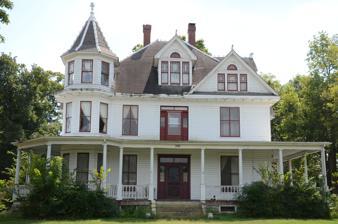
Building: Cowdrey House
Country: United States of America
Year built: 1902
Historic house in Arkansas, United States United States historic place Cowdrey House U.S. National Register of Historic Places Location in Arkansas Show map of Arkansas Location in United States Show map of the United States Location 1 Valley St., Yellville, Arkansas Coordinates 36°13′27″N 92°40′48″W / 36.22417°N 92.68000°W / 36.22417; -92.68000 Area less than one acre Built 1902 ( 1902 ) Architectural style Late Victorian NRHP reference No. 78000609 Added to NRHP July 20, 1978 The Cowdrey House is a historic house at 1 Valley Street in Yellville, Arkansas .  It is a 2 + 1 ⁄ 2 -story wood-frame structure, with asymmetrical massing and a pyramidally-roofed turret typical of the Queen Anne style.  Built in 1904, the house is particularly notable for its interior woodwork, which was made in Memphis, Tennessee and transported to Yellville for installation.  It was built by J. S. Cowdrey, whose family were early settlers of the area and were involved in many local businesses.  The Cowdreys hosted future President of the United States Herbert Hoover in 1927. The house was listed on the National Register of Historic Places in 1978. See also National Register of Historic Places listings in Marion County, Arkansas References